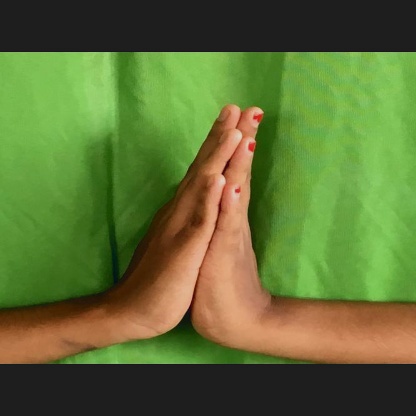
Mudra: Anjali